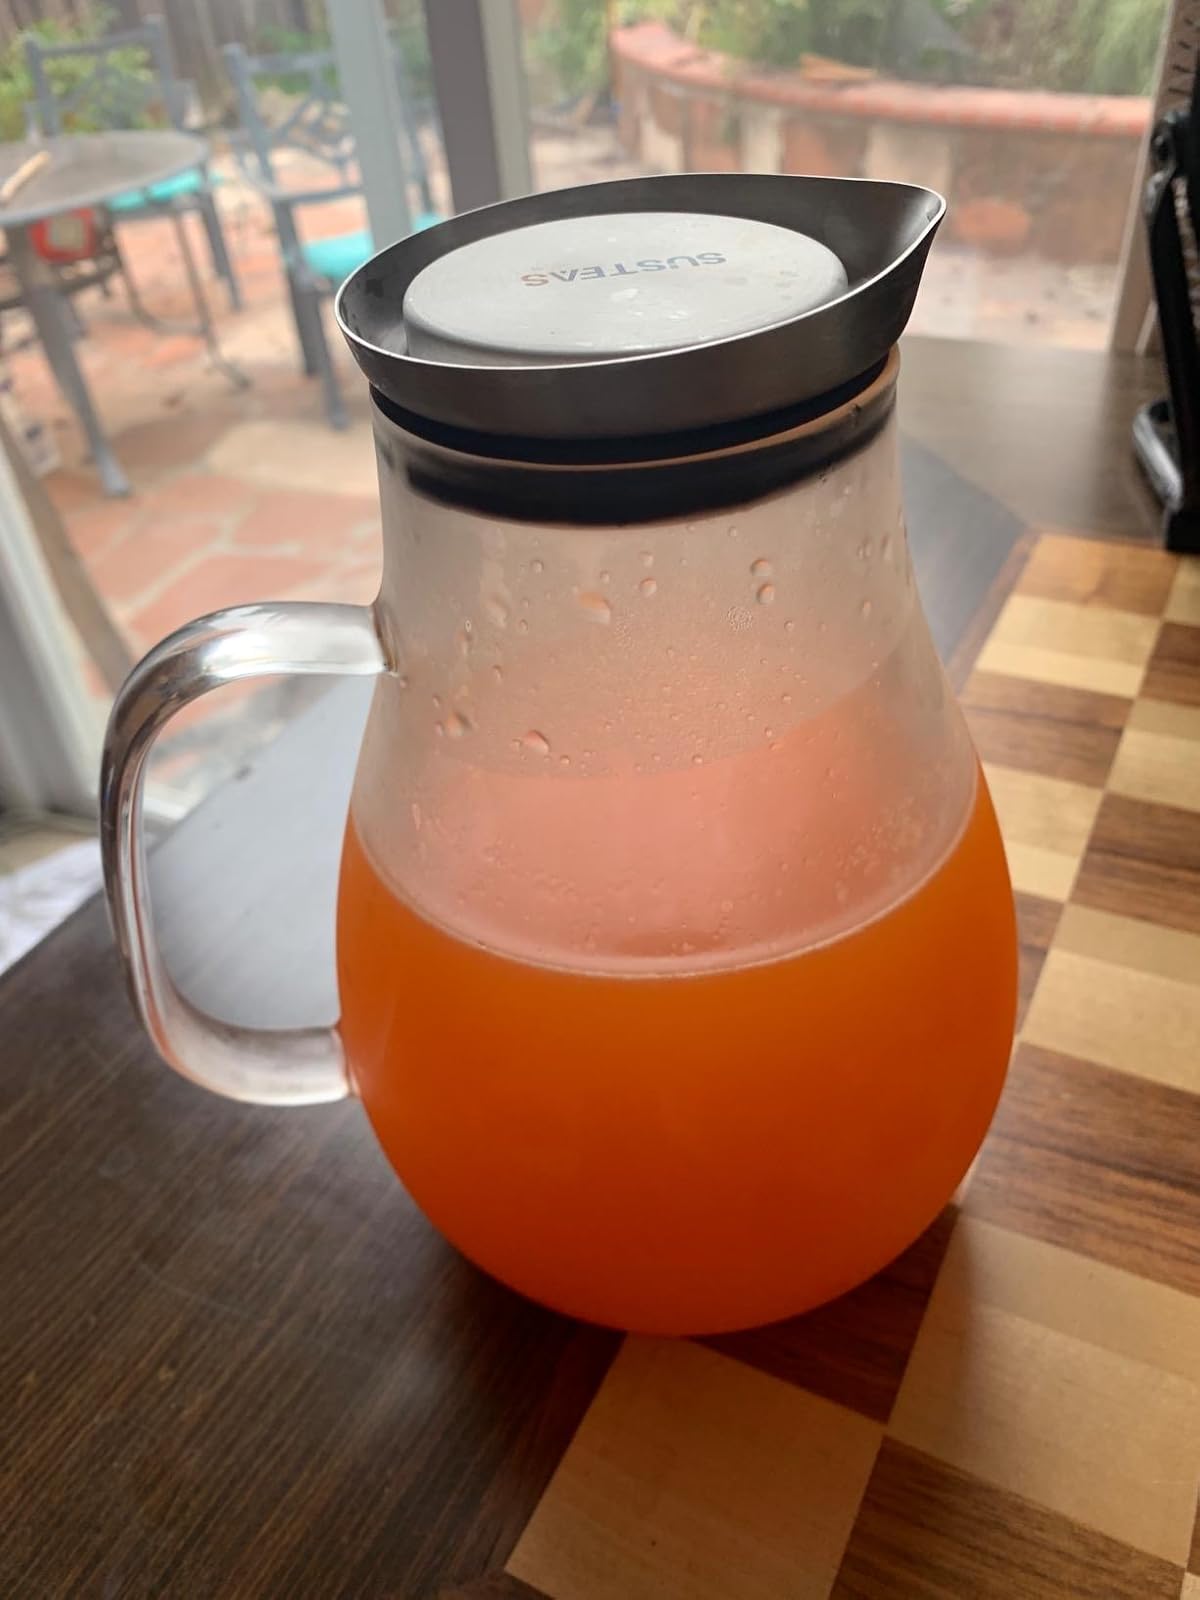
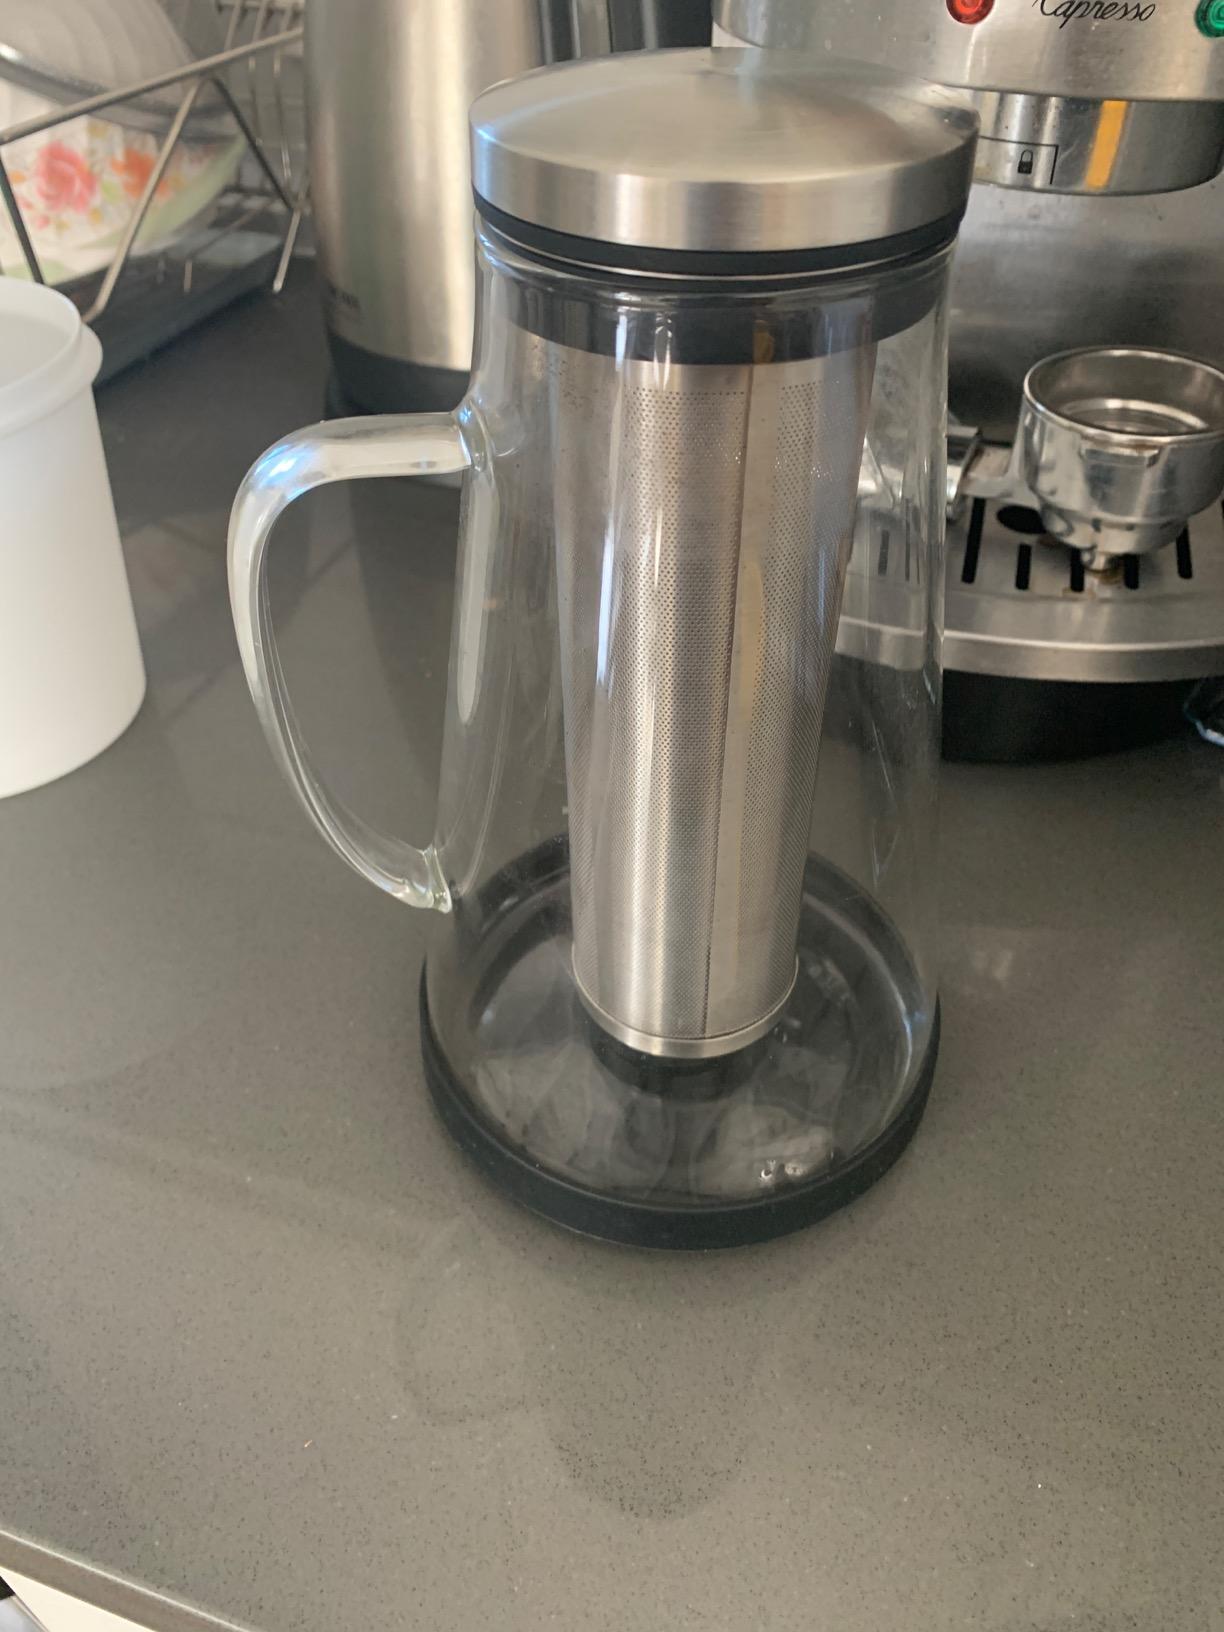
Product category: items_tea
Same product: no